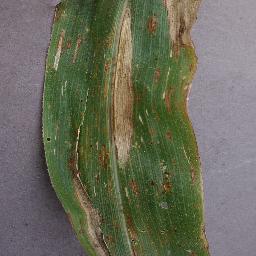
Label: Corn___Northern_Leaf_Blight